Panic in the City

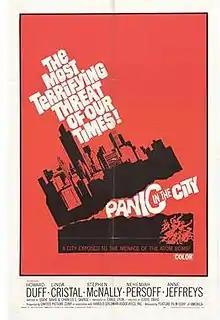
Theatrical release poster

Panic in the City is a 1968 American science fiction thriller film directed by Eddie Davis and written by Davis and Charles E. Savage. Set and filmed on location in Los Angeles in 1967, its story deals with nuclear weapons. It stars Howard Duff, Linda Cristal, Stephen McNally, Nehemiah Persoff, Anne Jeffreys, Oscar Beregi Jr. and Gregory Morton. It was released in October 1968.